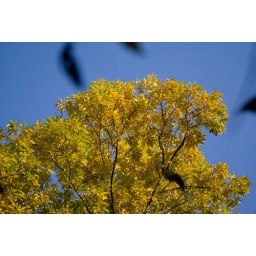
Yellow leaves against blue sky